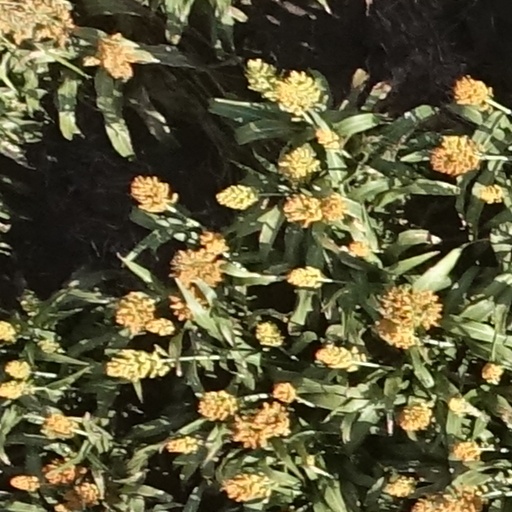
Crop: sorghum